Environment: real
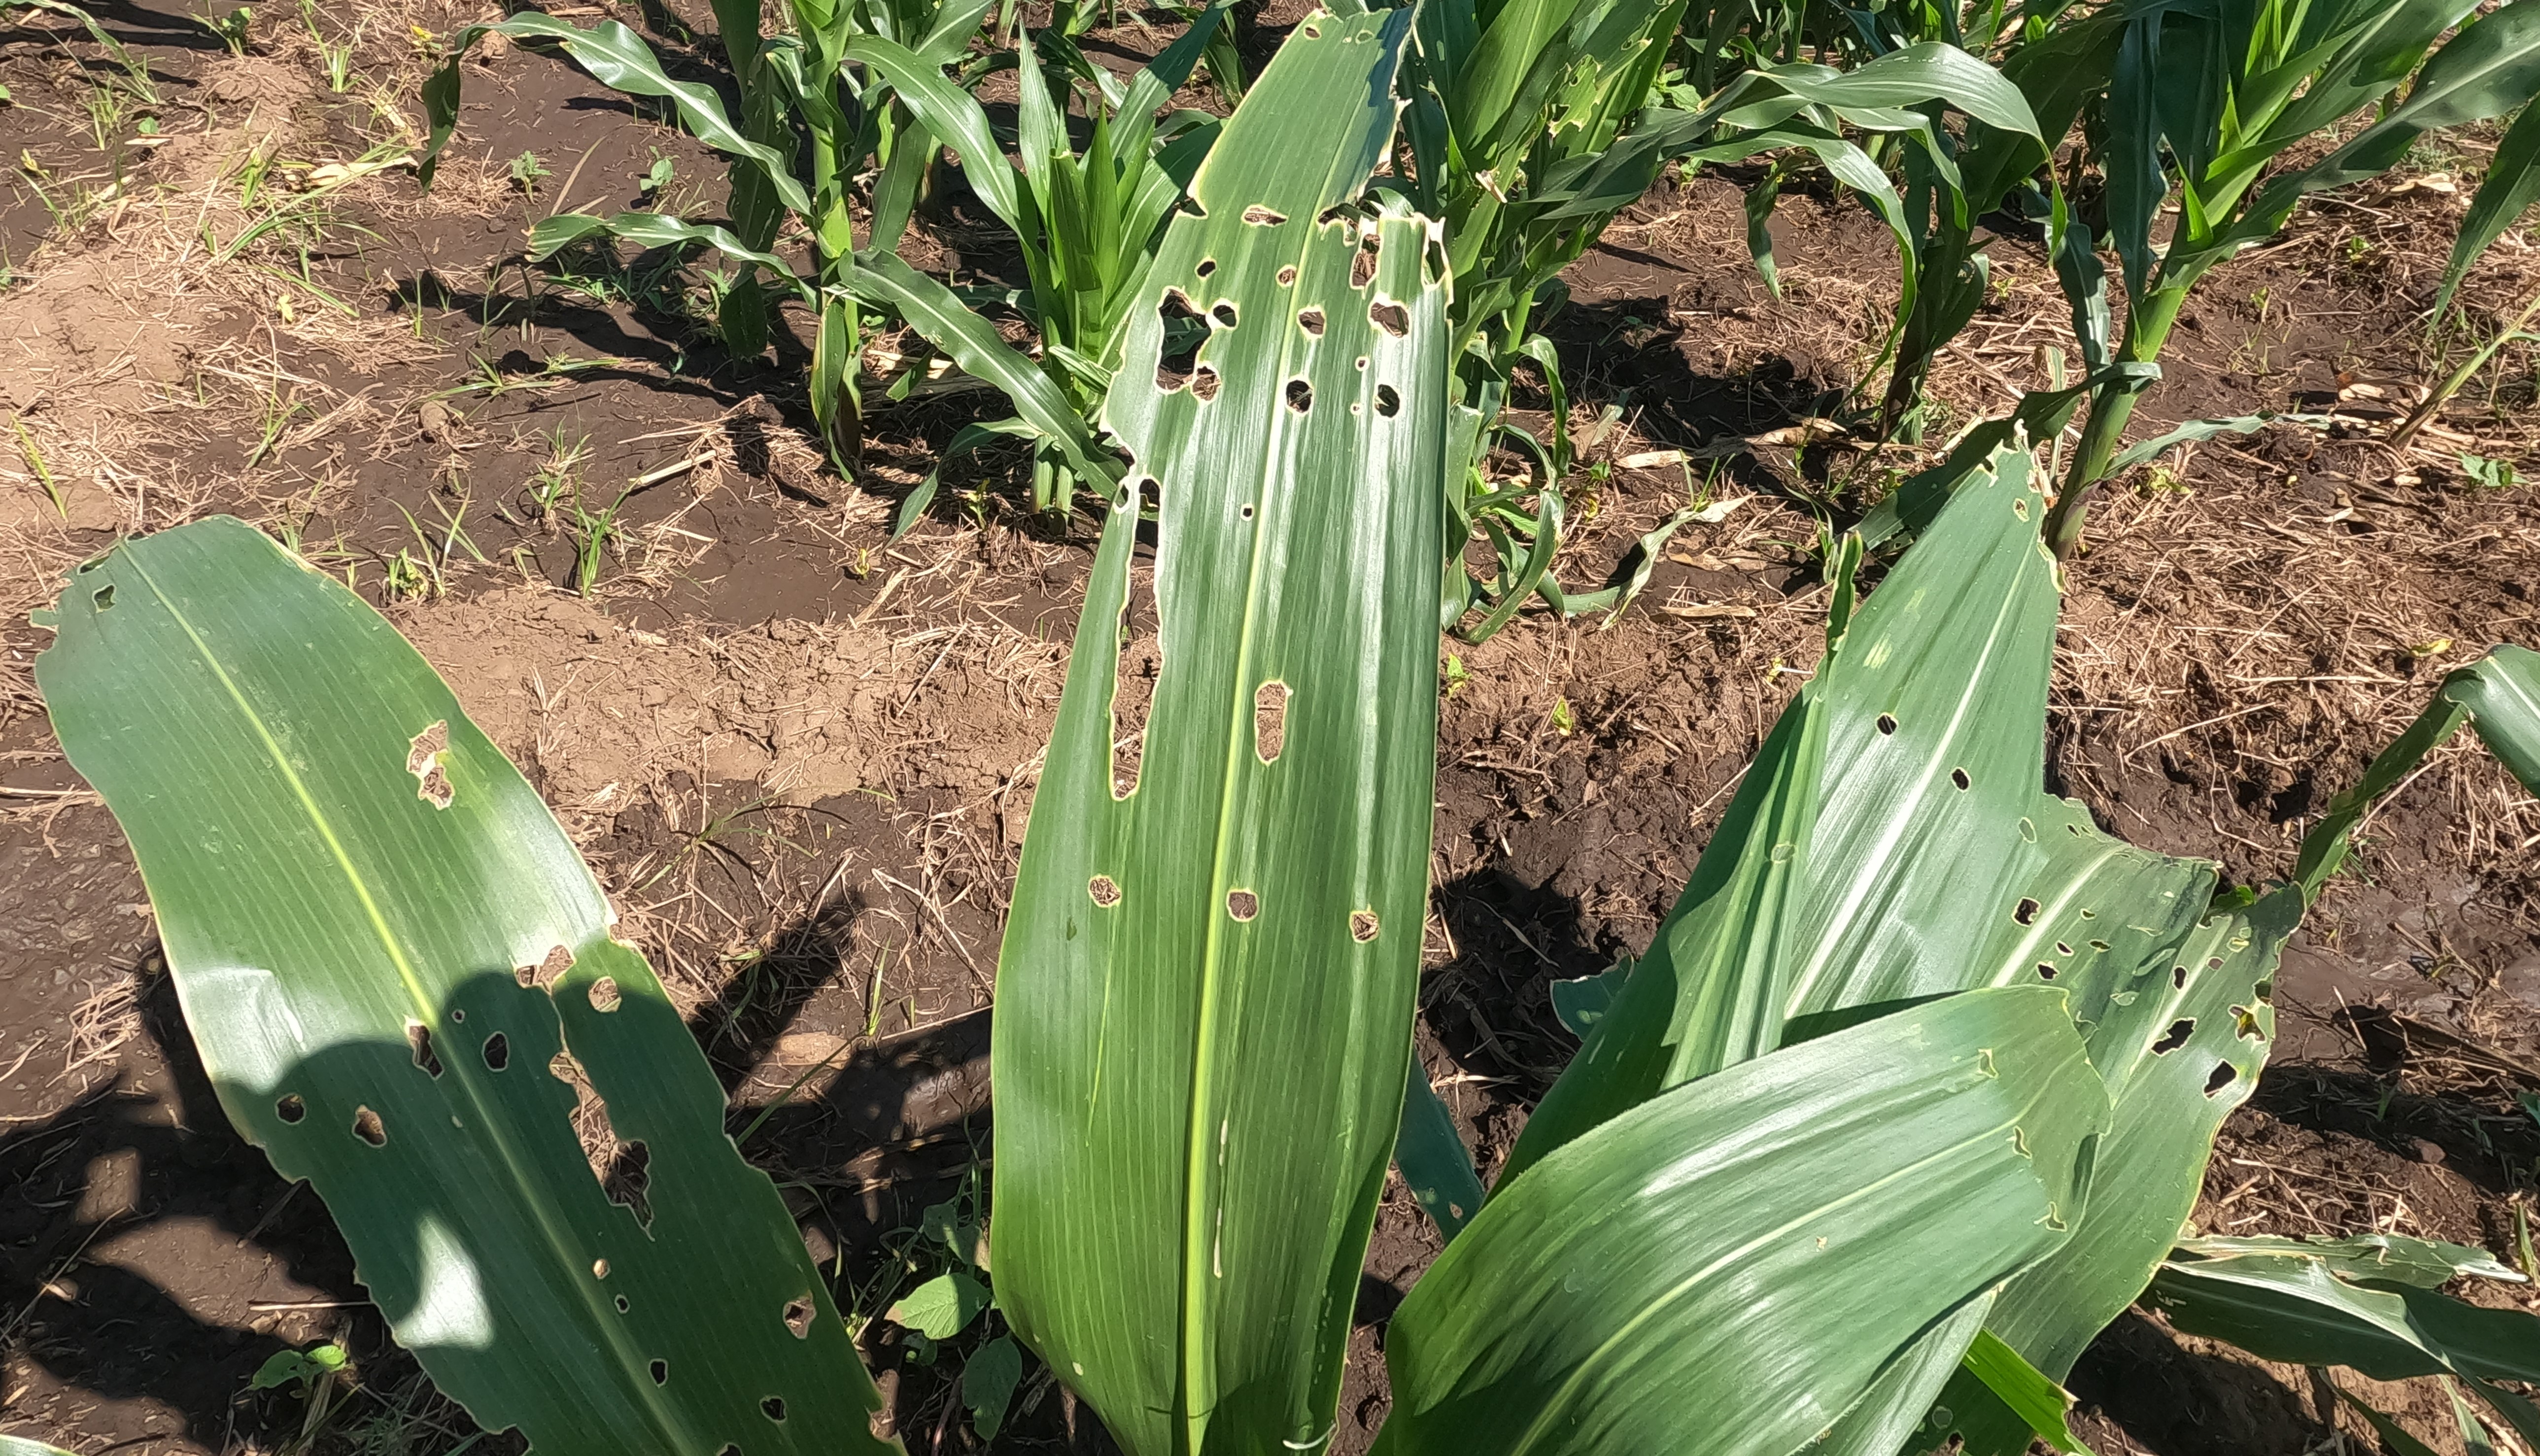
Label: fall_armyworm